Fountain Square, Indianapolis

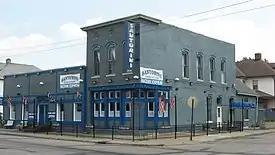
A revitalized building on Prospect Street now houses a local Greek restaurant.

Near the turn of the 20th century, Fountain Square saw an influx of many Eastern and Southern European immigrants moving into the neighborhood. Fountain Square enjoyed continued growth as the southside's primary commercial district. The opening of the Fountain Square State Bank (1909), the Fountain Square Post Office (1927), Havercamp and Dirk's Grocery (1905), Koehring & Son Warehouse (1900), the Fountain Square branch of the Standard Grocery Company (1927), the Frank E. Reeser Company (1904), Wiese-Wenzel Pharmacy (1905), the Sommer-Roempke Bakery (1909), the Fountain Square Hardware Company (1912), Horuff & Son Shoe Store (1911), Jessie Hartman Milliners (1908), the William H. and Fiora Young Redman Wallpaper and Interior Design business (1923), the Charles F. Iske Furniture Store (1910), The Fountain Block Commercial Building (1902), and the G. C. Murphy Company (1929), are examples of this phenomenon.